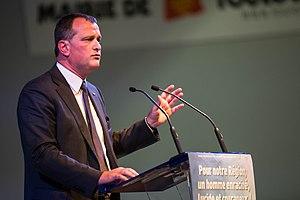
Louis Aliot en 2015
Louis Aliot, né le 4 septembre 1969 à Toulouse, est un homme politique français.